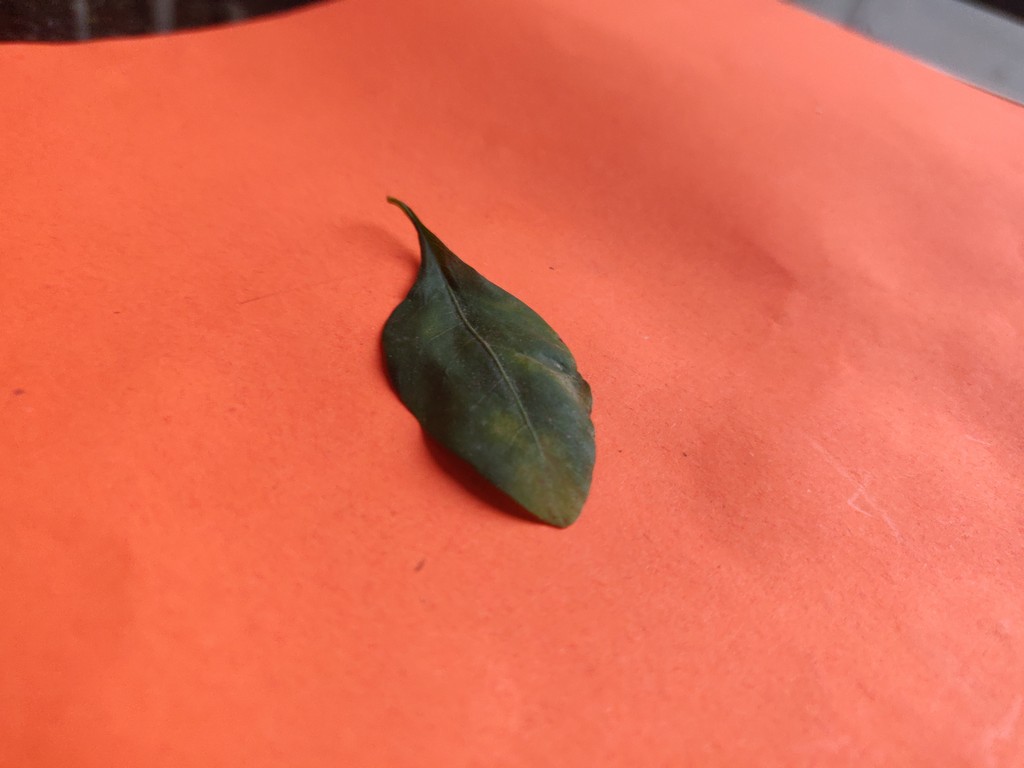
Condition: Unhealthy
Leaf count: single
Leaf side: front